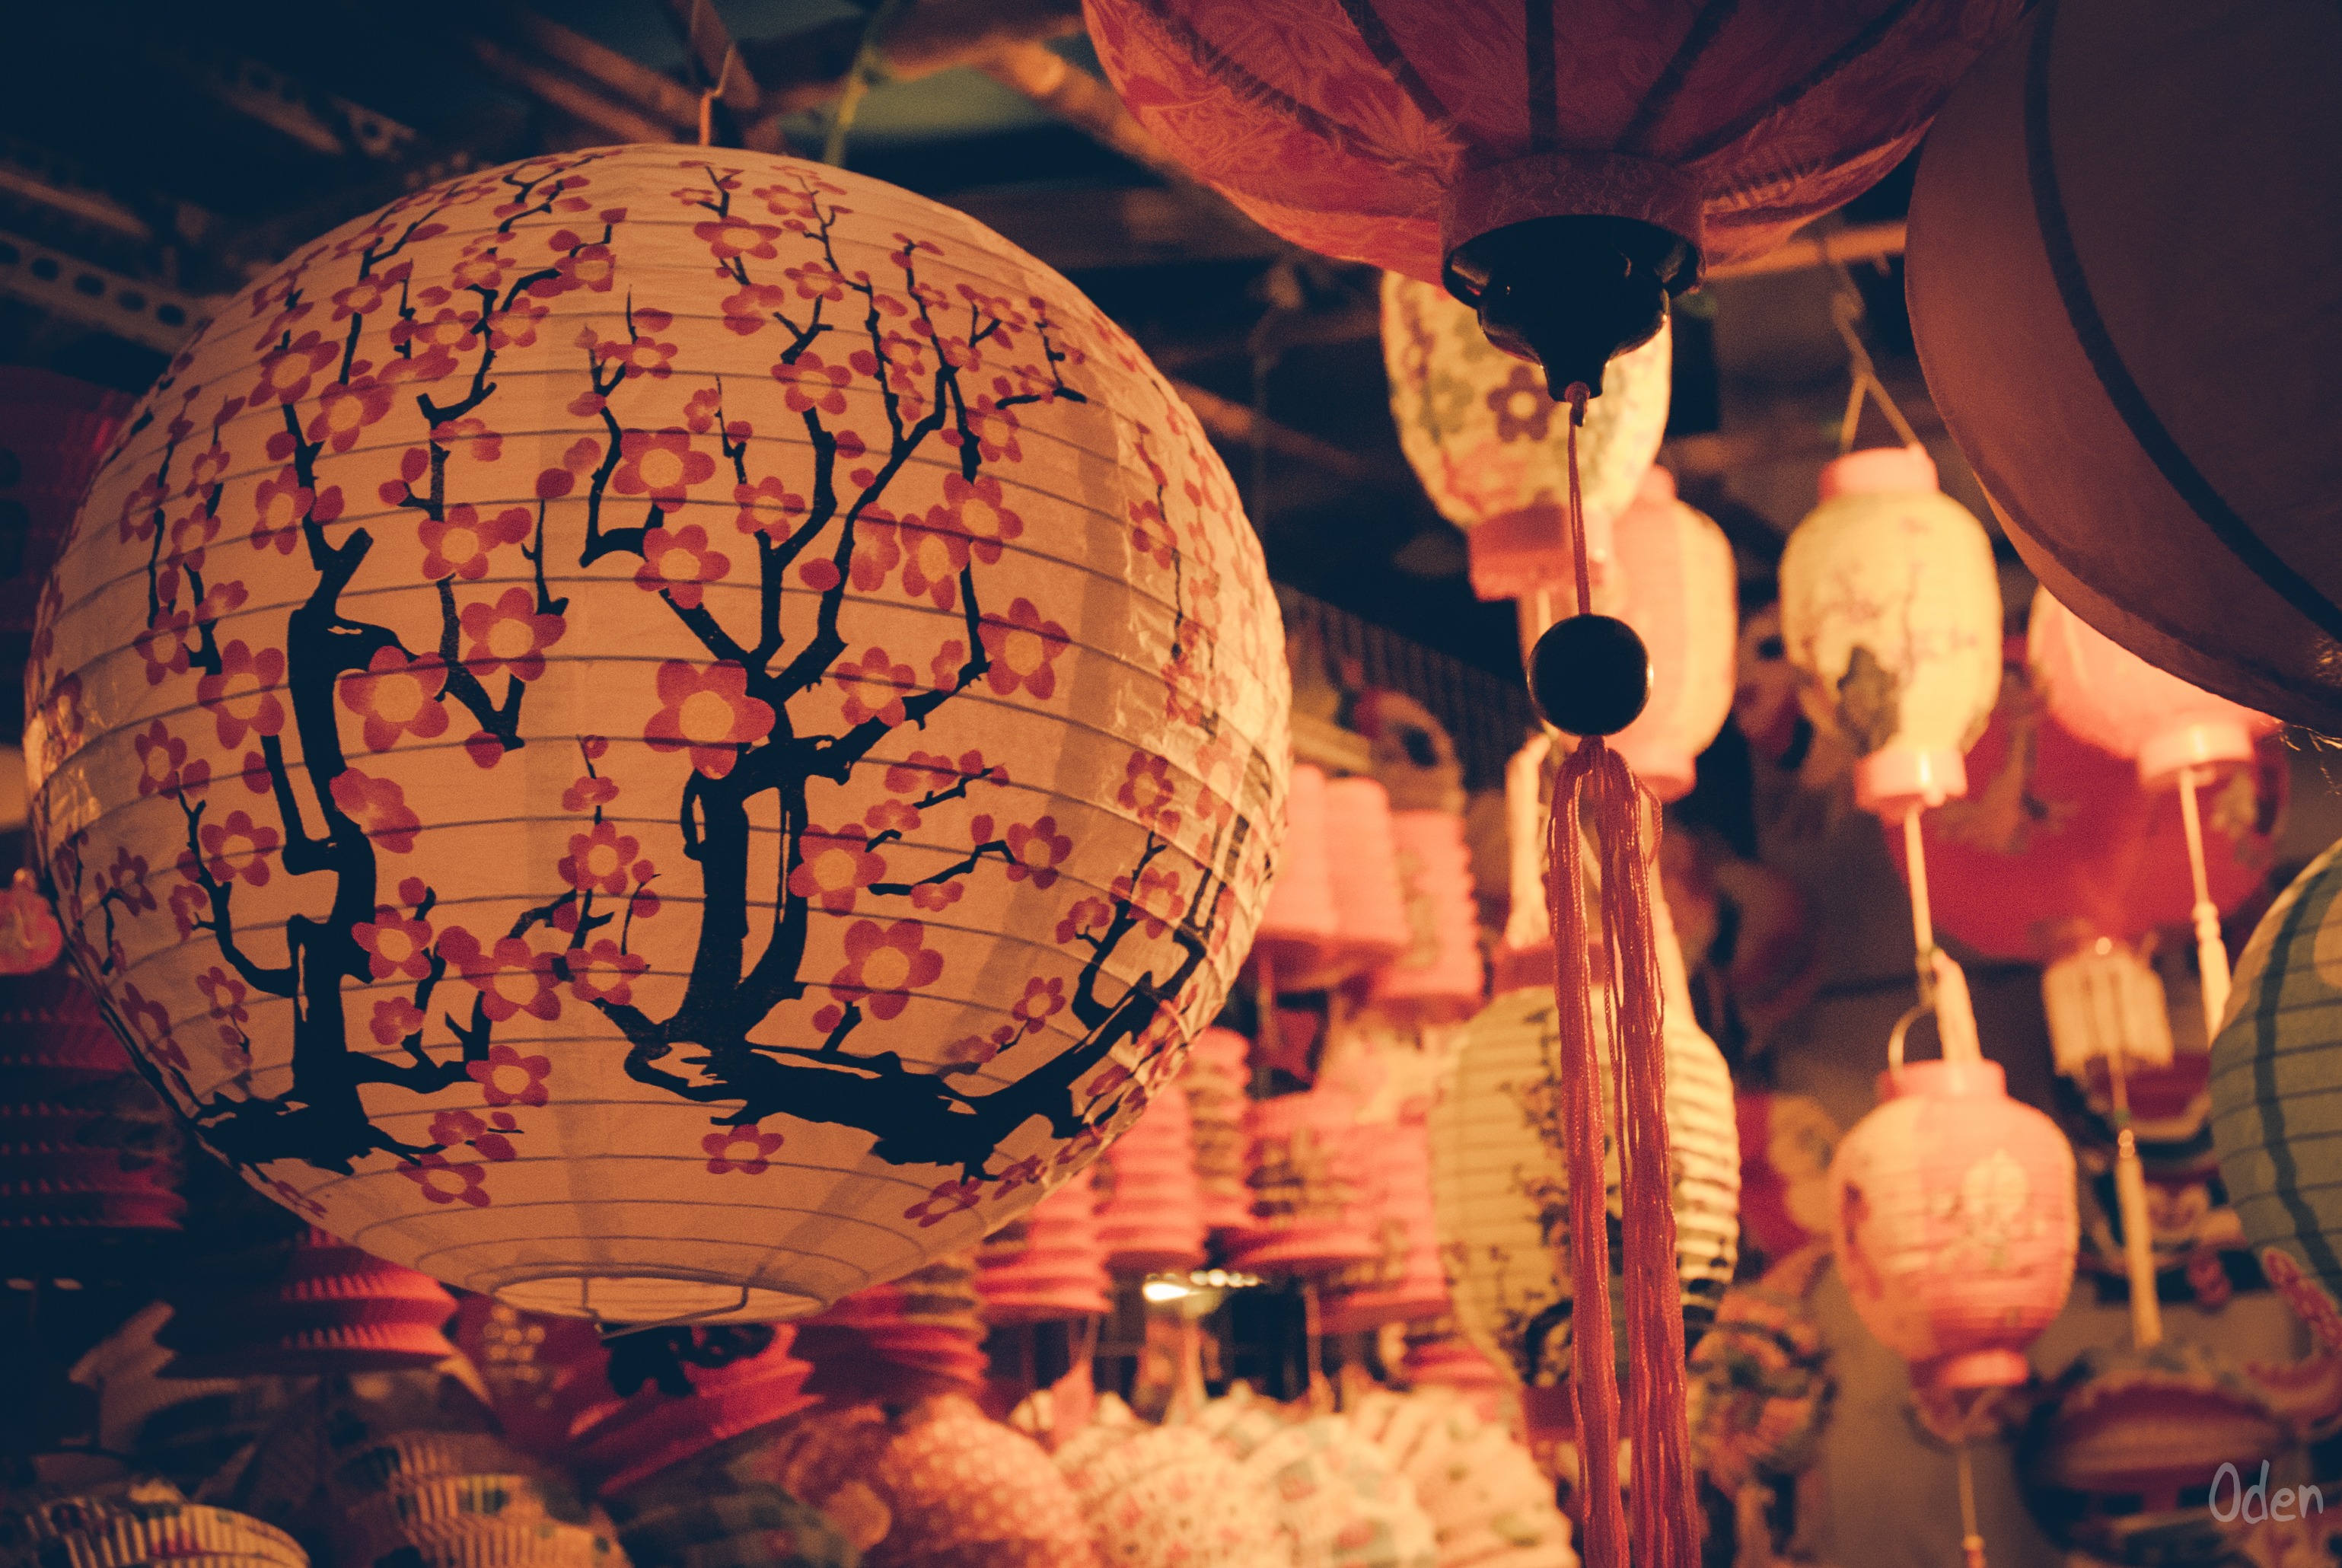
light, evening, color, holiday, colorful, lighting, moon, world, vietnamese, festival, candles, temple, nice, colored, pure, vietnam, candle light, ho chi minh city, mid autumn, traditional eve